Small nucleolar RNA SNORD17

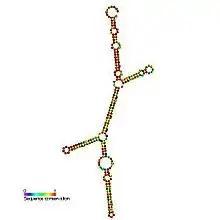
Predicted secondary structure and sequence conservation of SNORD17

In molecular biology, SNORD17 (also known as HBI-43) is a non-coding RNA (ncRNA) molecule which functions in the biogenesis (modification) of other small nuclear RNAs (snRNAs). This type of modifying RNA is located in the nucleolus of the eukaryotic cell which is a major site of snRNA biogenesis. It is known as a small nucleolar RNA (snoRNA) and also often referred to as a guide RNA.